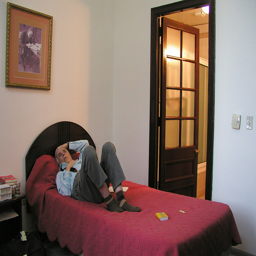
A man laying on a bed on top of a red blanket.
Man lounging on a single bed, after working with book and papers.
a man lying on a small bed and a door
A man isn't feeling well as he lie in bed.
a male in a white shirt is laying on a red bed